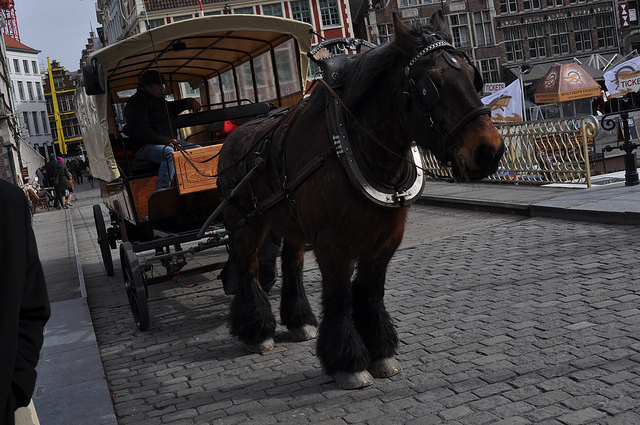
a draft horse pulling an open passenger bus